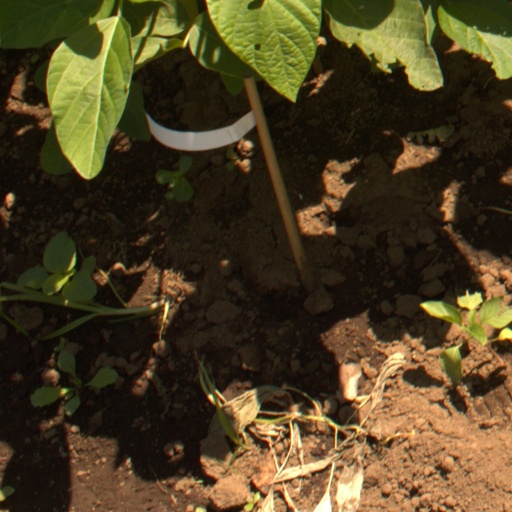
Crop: soybean